Santa Maria Inter Vineas, Ascoli Piceno

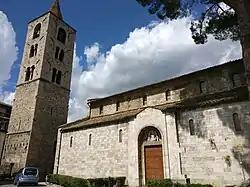
church of Santa Maria Intervineas

San Maria Inter Vineas ("St Mary Among the Vineyards") is a late-Romanesque and early-Gothic-style, Roman Catholic church located on Largo del Cremore in the town of Ascoli Piceno in the region of Marche, Italy.